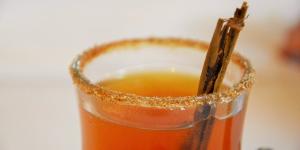
canelazo